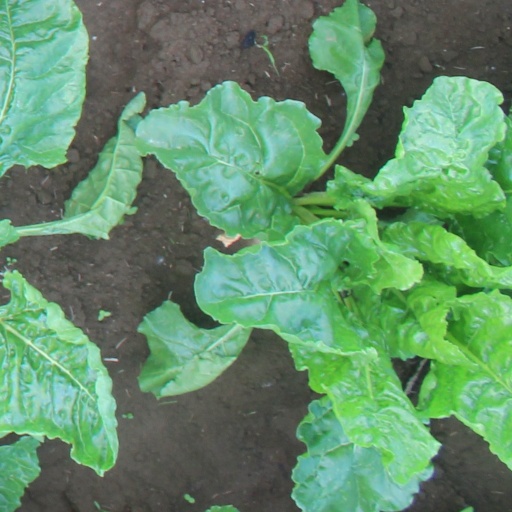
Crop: sugar beet